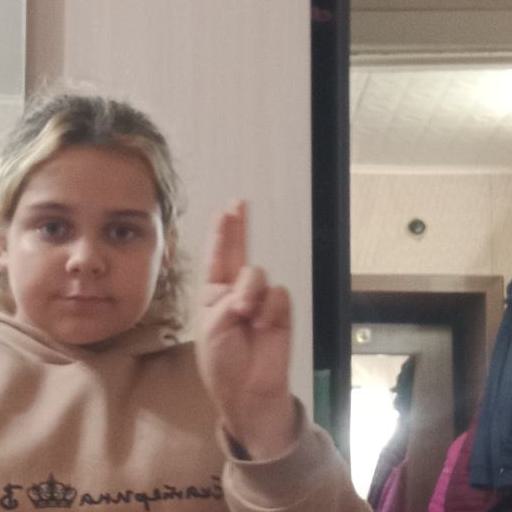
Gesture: two_up